List of compositions by Pyotr Ilyich Tchaikovsky

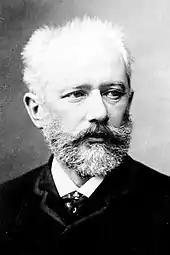
Pyotr Ilyich Tchaikovsky

Pyotr Ilyich Tchaikovsky wrote many works well-known to the general classical public, including "Romeo and Juliet", the "1812 Overture", and the ballets "Swan Lake", "The Sleeping Beauty" and "The Nutcracker". These, along with two of his four concertos, three of his symphonies and two of his ten operas, are among his most familiar works. Almost as popular are the "Manfred" Symphony, "Francesca da Rimini", the "Capriccio Italien", and the Serenade for Strings.